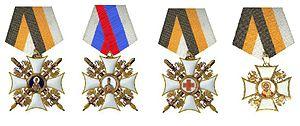
L’Ordre militaire de Saint-Nicolas, est un ordre dynastique de la maison Romanov institué en 1929 par Cyrille Vladimirovitch de Russie pour les vétérans de la Première Guerre mondiale engagés dans l’armée impériale entre mars et novembre 1917.